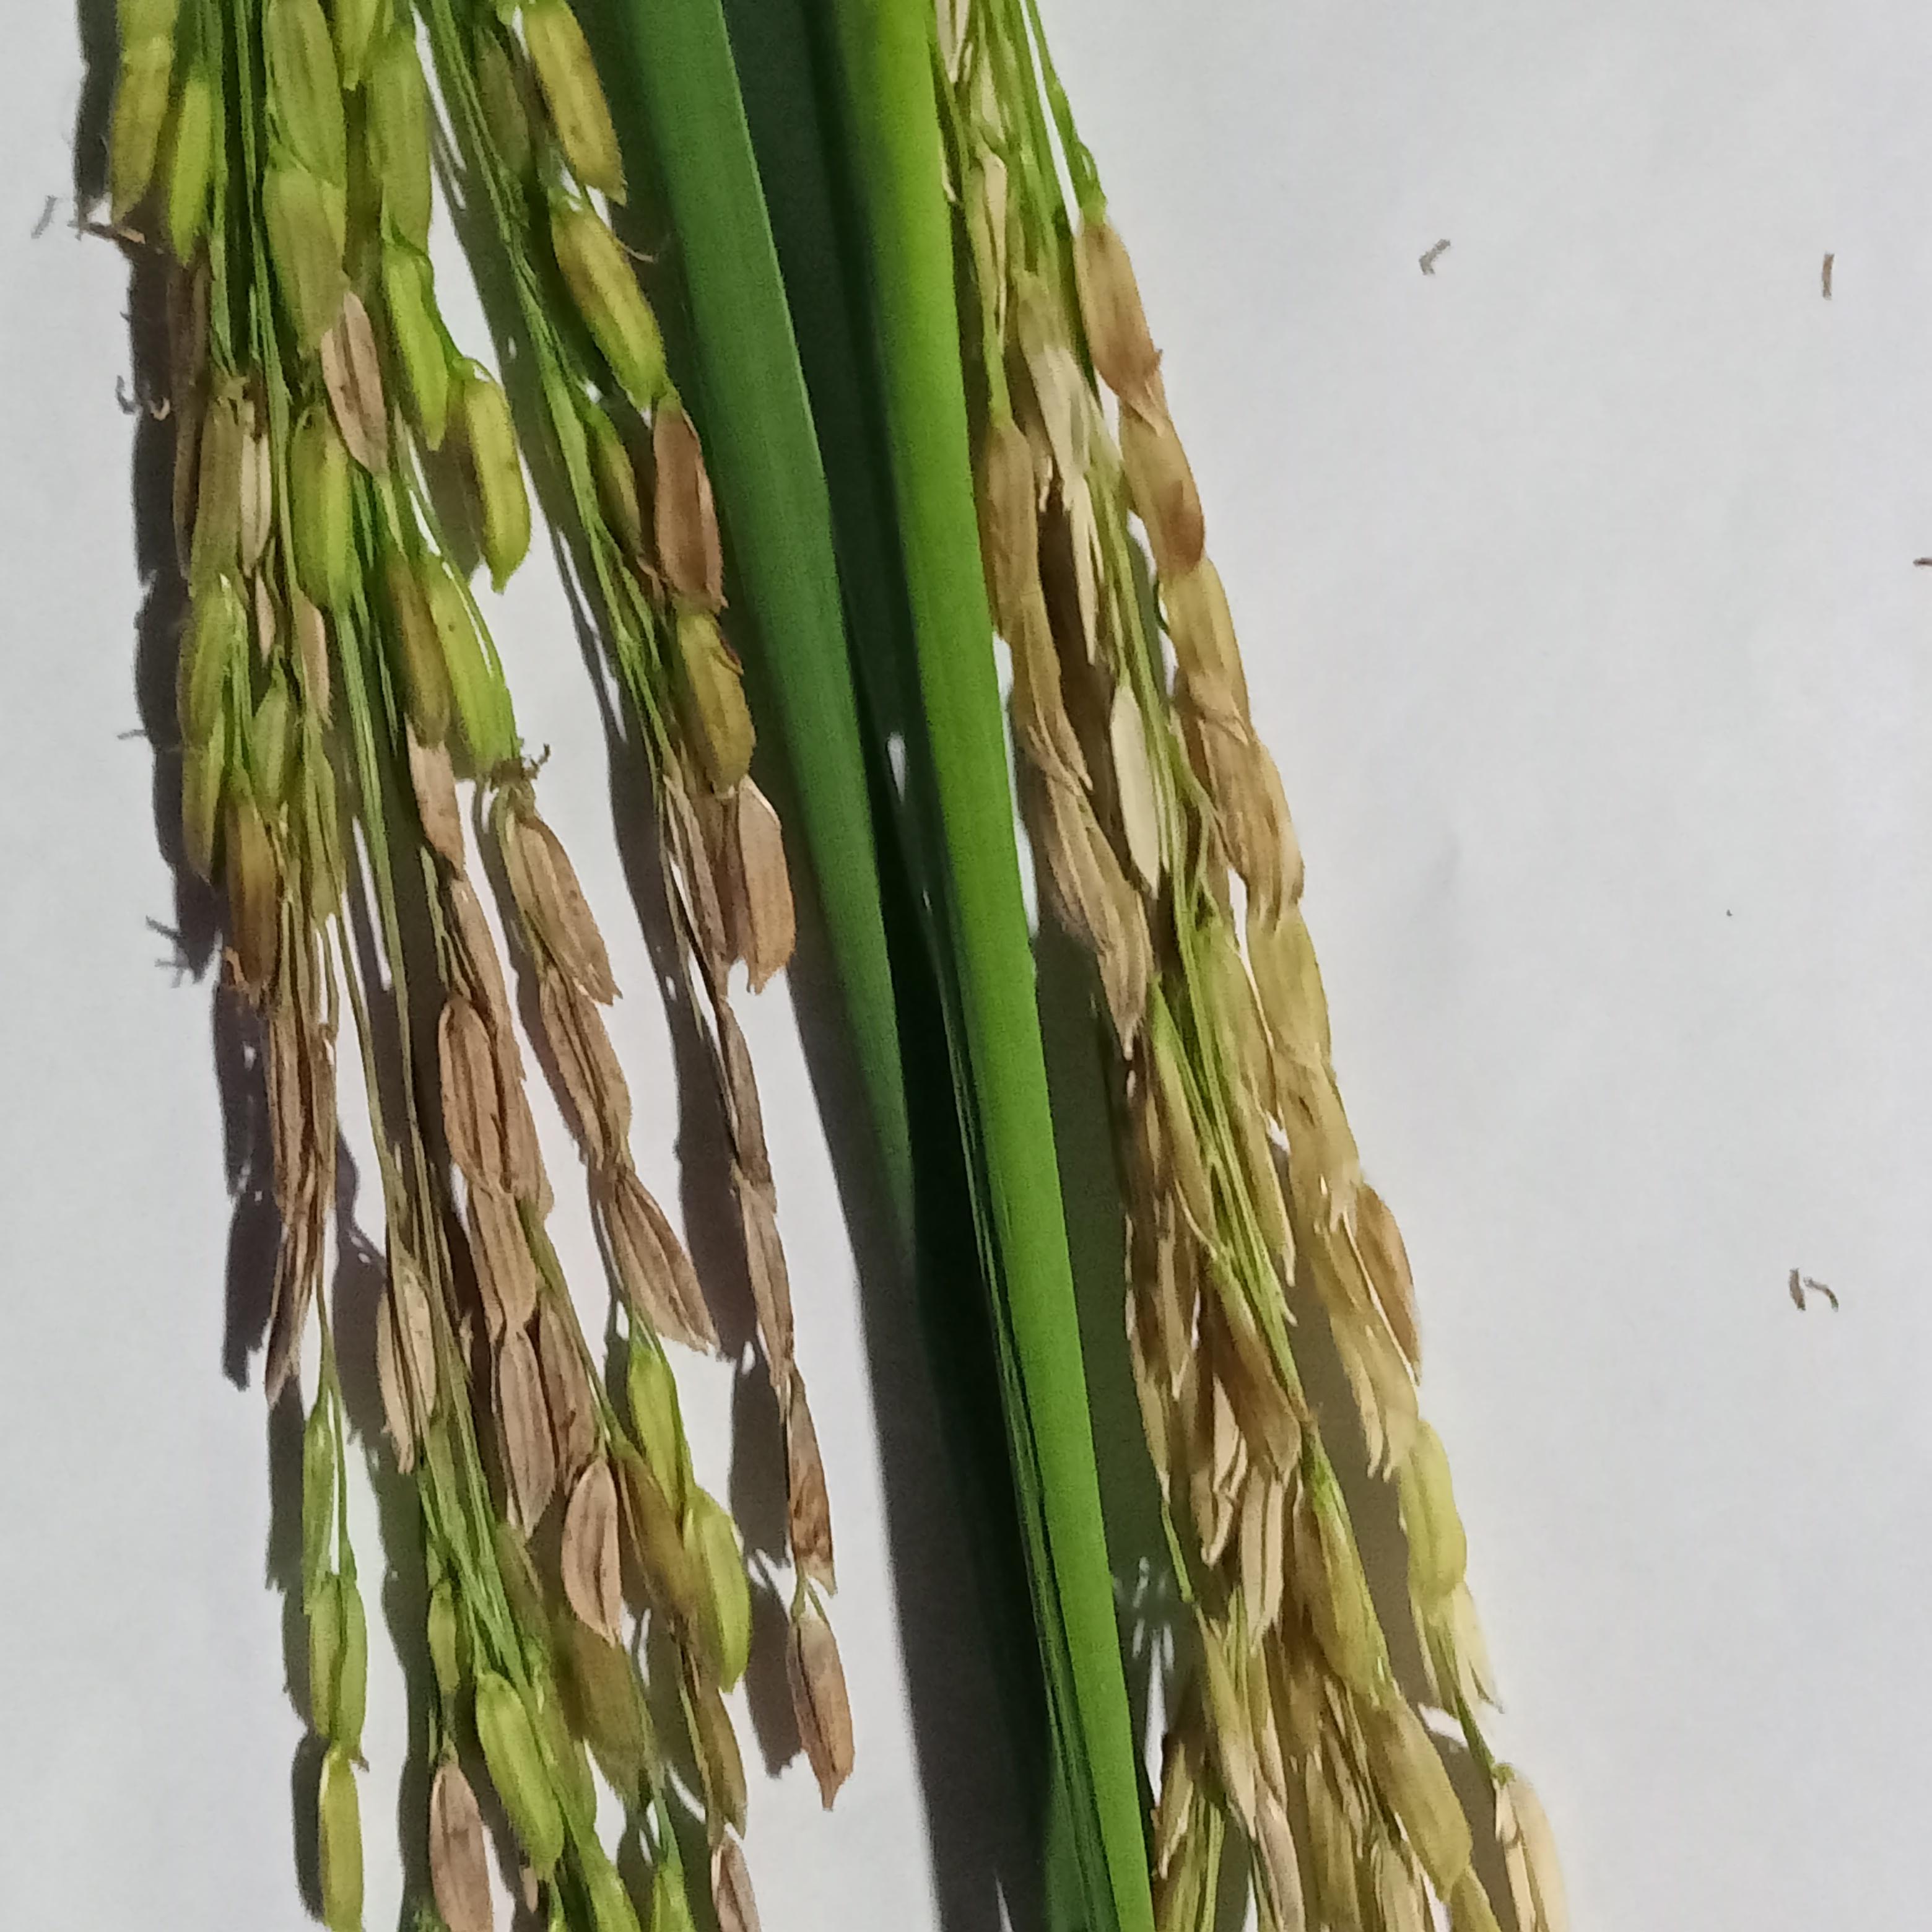
Label: Rice___Neck_Blast